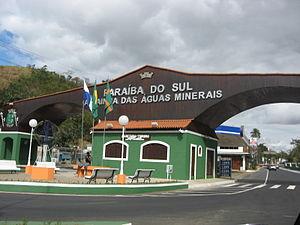
Paraíba do Sul est une municipalité brésilienne de la microrégion de Três Rios.